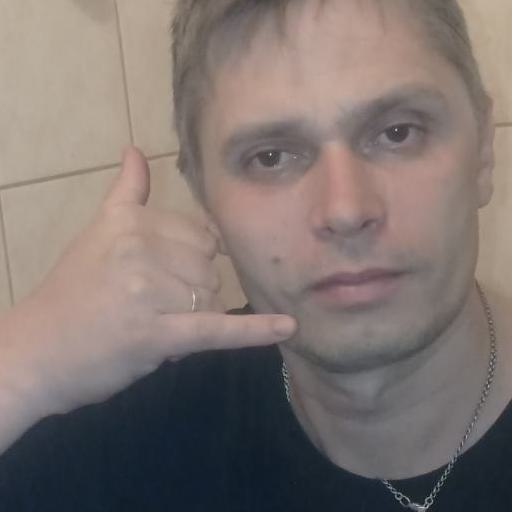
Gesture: call